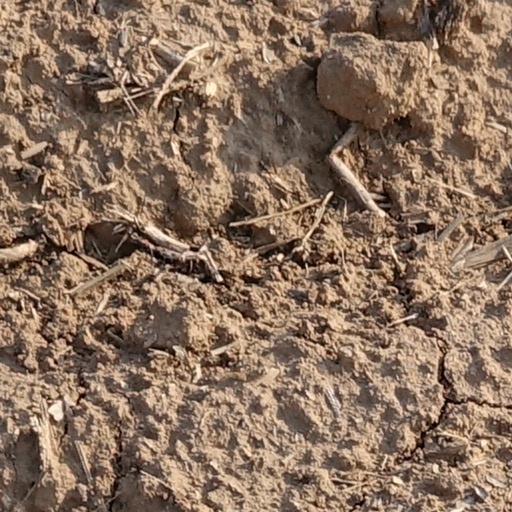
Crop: wheat